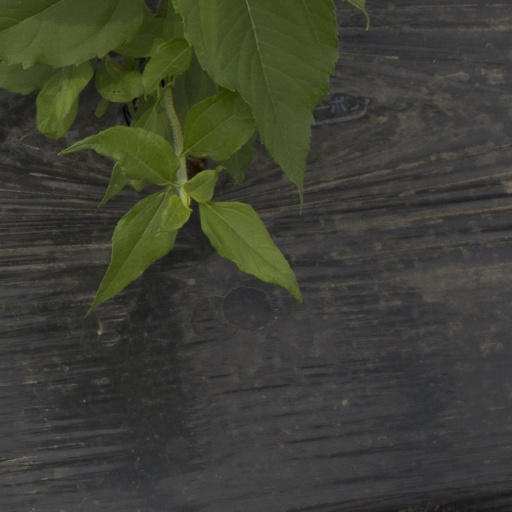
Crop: Jerusalem artichoke